Philip Anstruther (British Army officer)

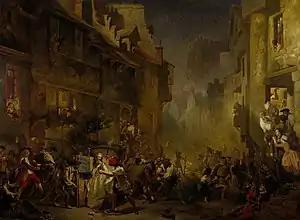
The Porteous Riots, by James Drummond; Anstruther was the only Scots MP to support proposed government reprisals

In 1733, Anstruther was appointed Lieutenant Governor of Menorca, an important British naval base in the Mediterranean Sea taken from Spain in 1708. Although he spent little time there, this was not unusual, but while many similar positions were accepted as sinecures, Menorca was vital for control of the Western Mediterranean, vulnerable to attack and absenteeism an ongoing problem. Following his defeat in 1741, Anstruther was summoned before a Parliamentary committee to explain his long absence from duty; although he admitted neglecting his duties, he narrowly escaped censure.